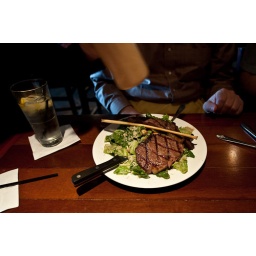
Steak Salad. She just re-opened after some drunk in a car ran through the big windows in the dining room.